Abraham Shimonaya

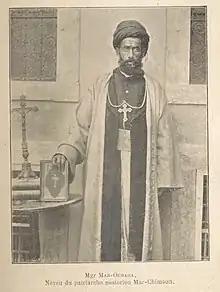
Abraham Shimonaya

Mar Abraham Shimonaya (or "Shem'onaya", – 1915) was a bishop of what in 1883 became the Assyrian Church of the East who converted to Catholicism in 1903 and joined the Chaldean Catholic Church. Between 1903 and his death in 1915 he was bishop of the Chaldean diocese of Hakkari.